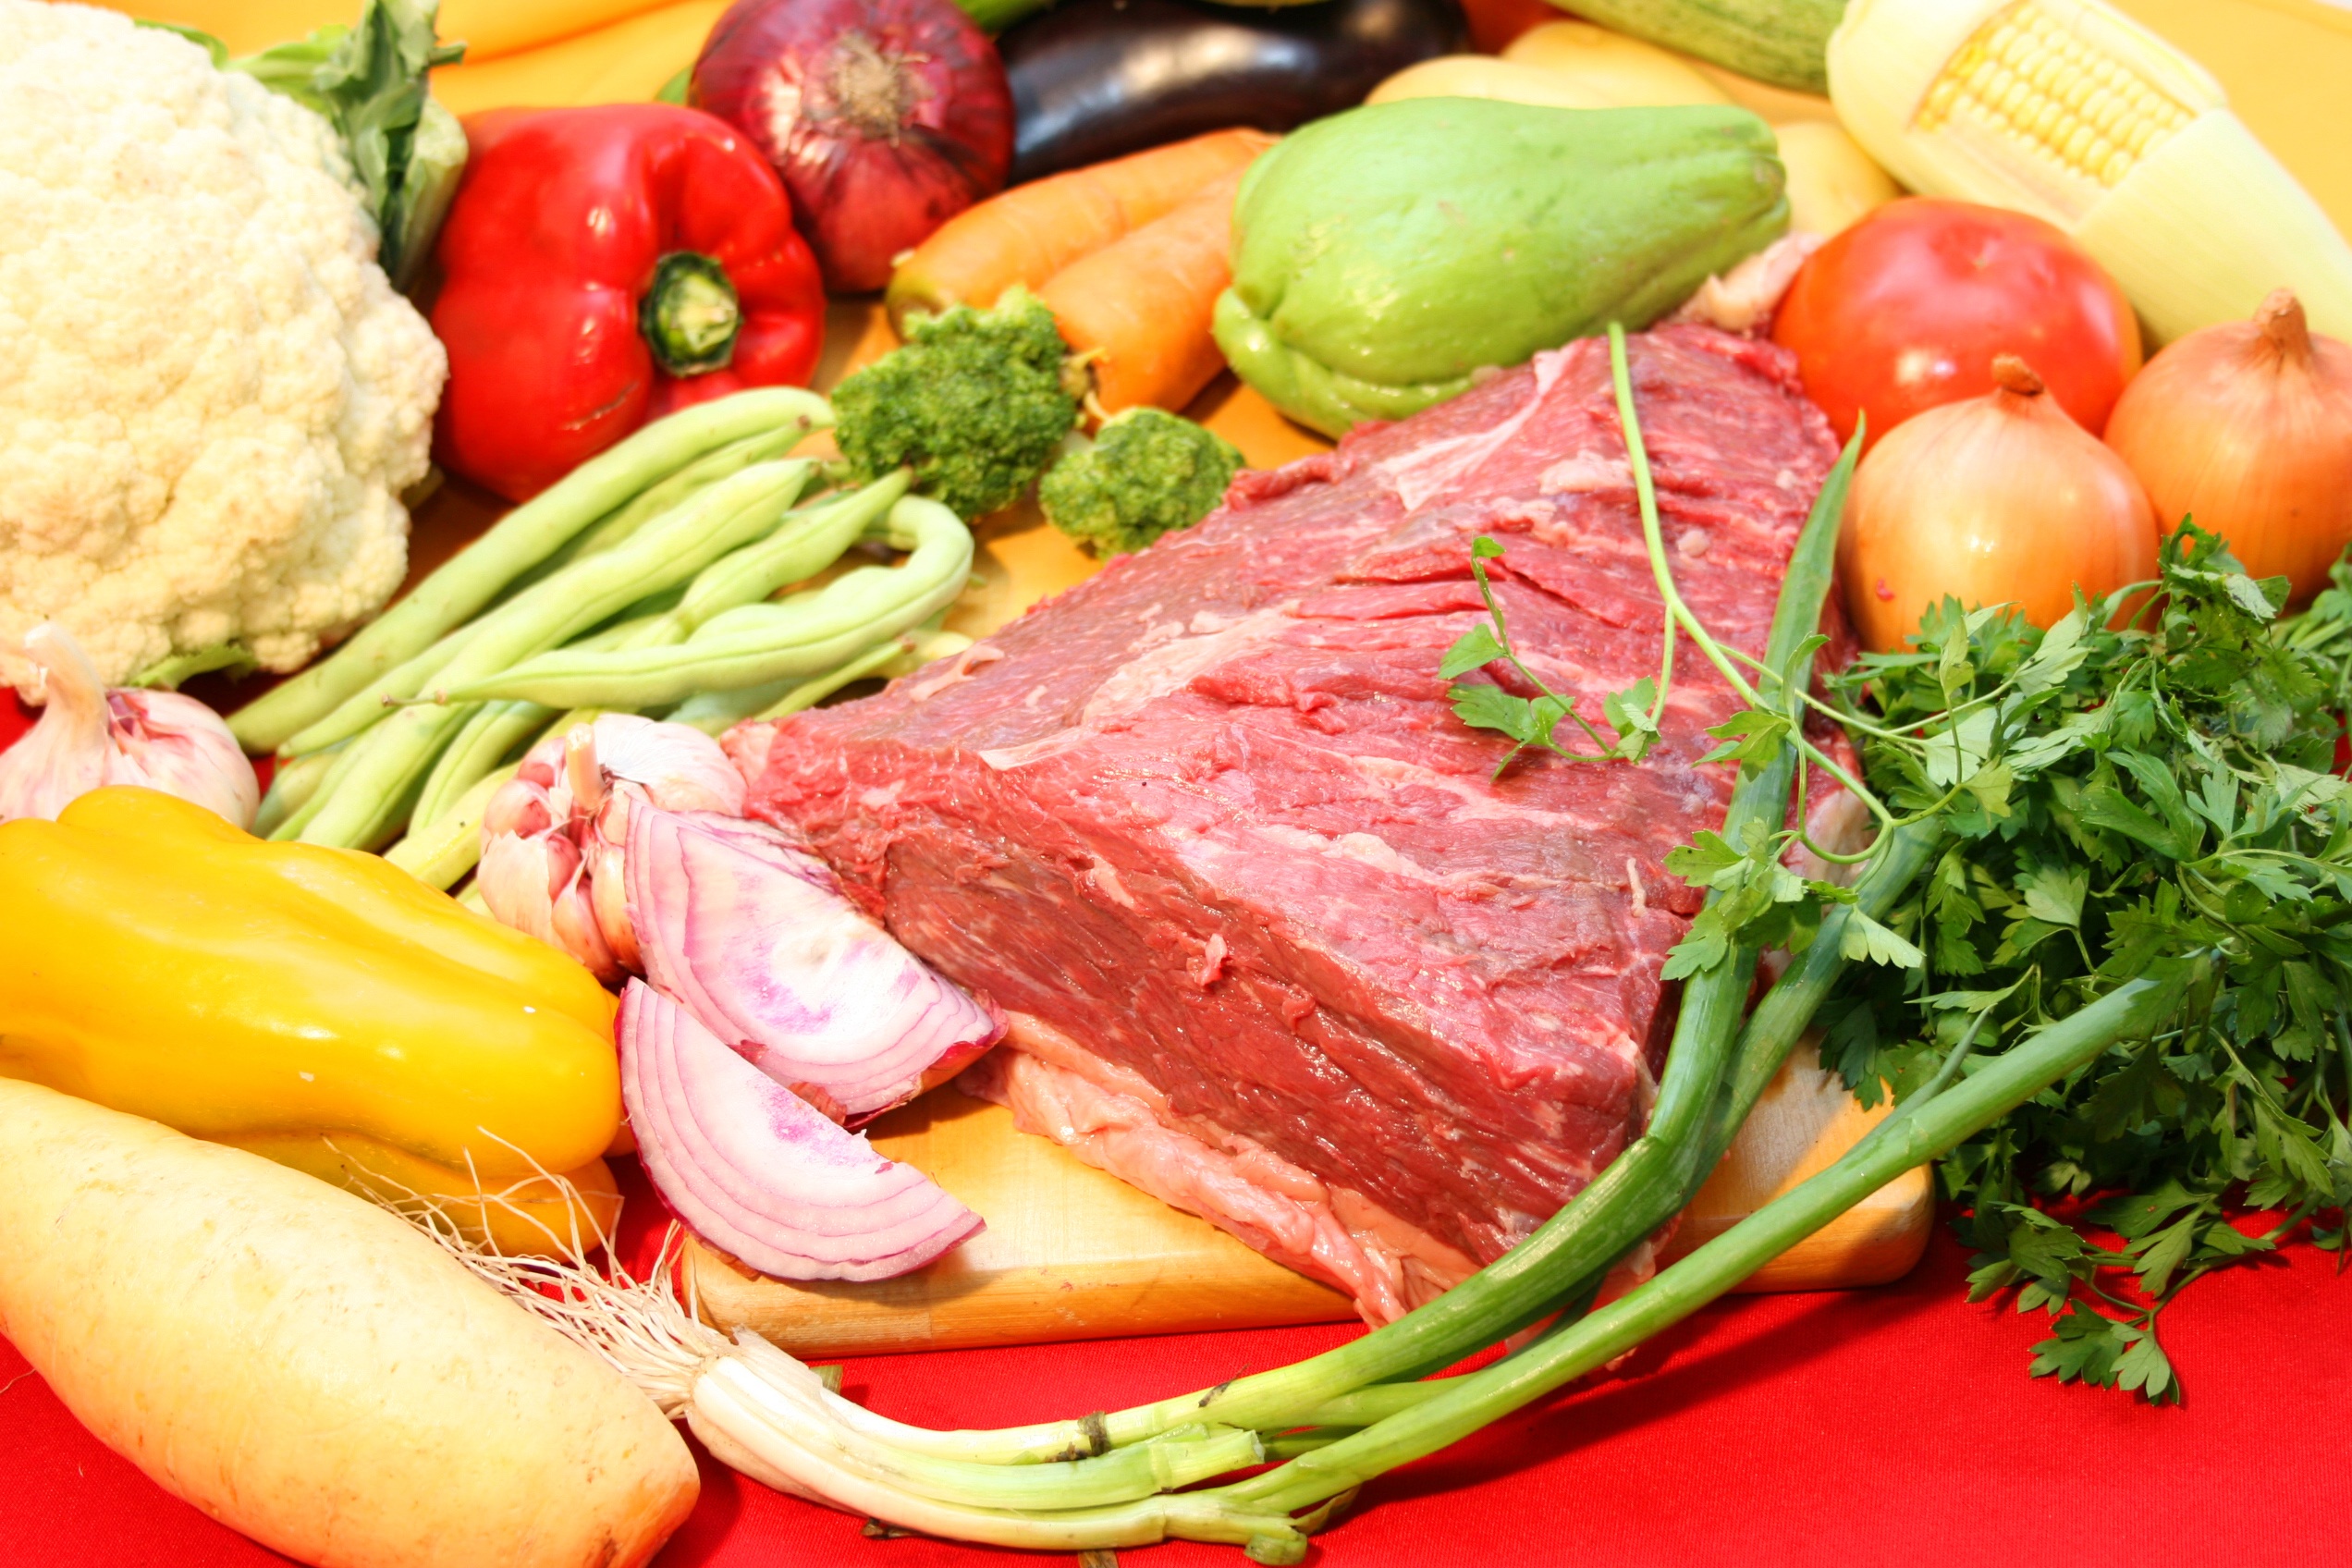
dish, meal, food, cooking, culinary, produce, meat, lunch, barbecue, cuisine, steak, seasoning, condiment, garnish, spicy, tasty, seasoned, brasileira, hors d oeuvre, delicia, roast beef, human action, animal source foods, kielbasa